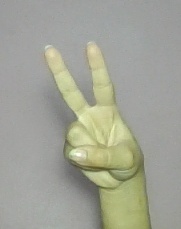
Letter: taa